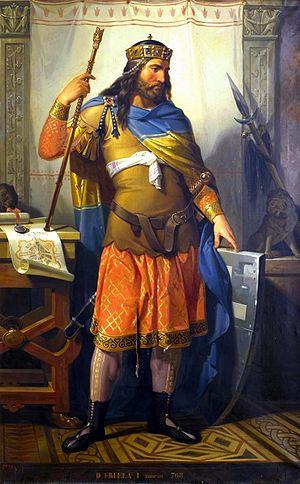
Fruela Iᵉʳ, né vers 722 et mort à Cangas de Onis le 14 janvier 768, est roi des Asturies de 757 à 768.